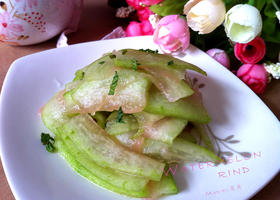
Label: trash